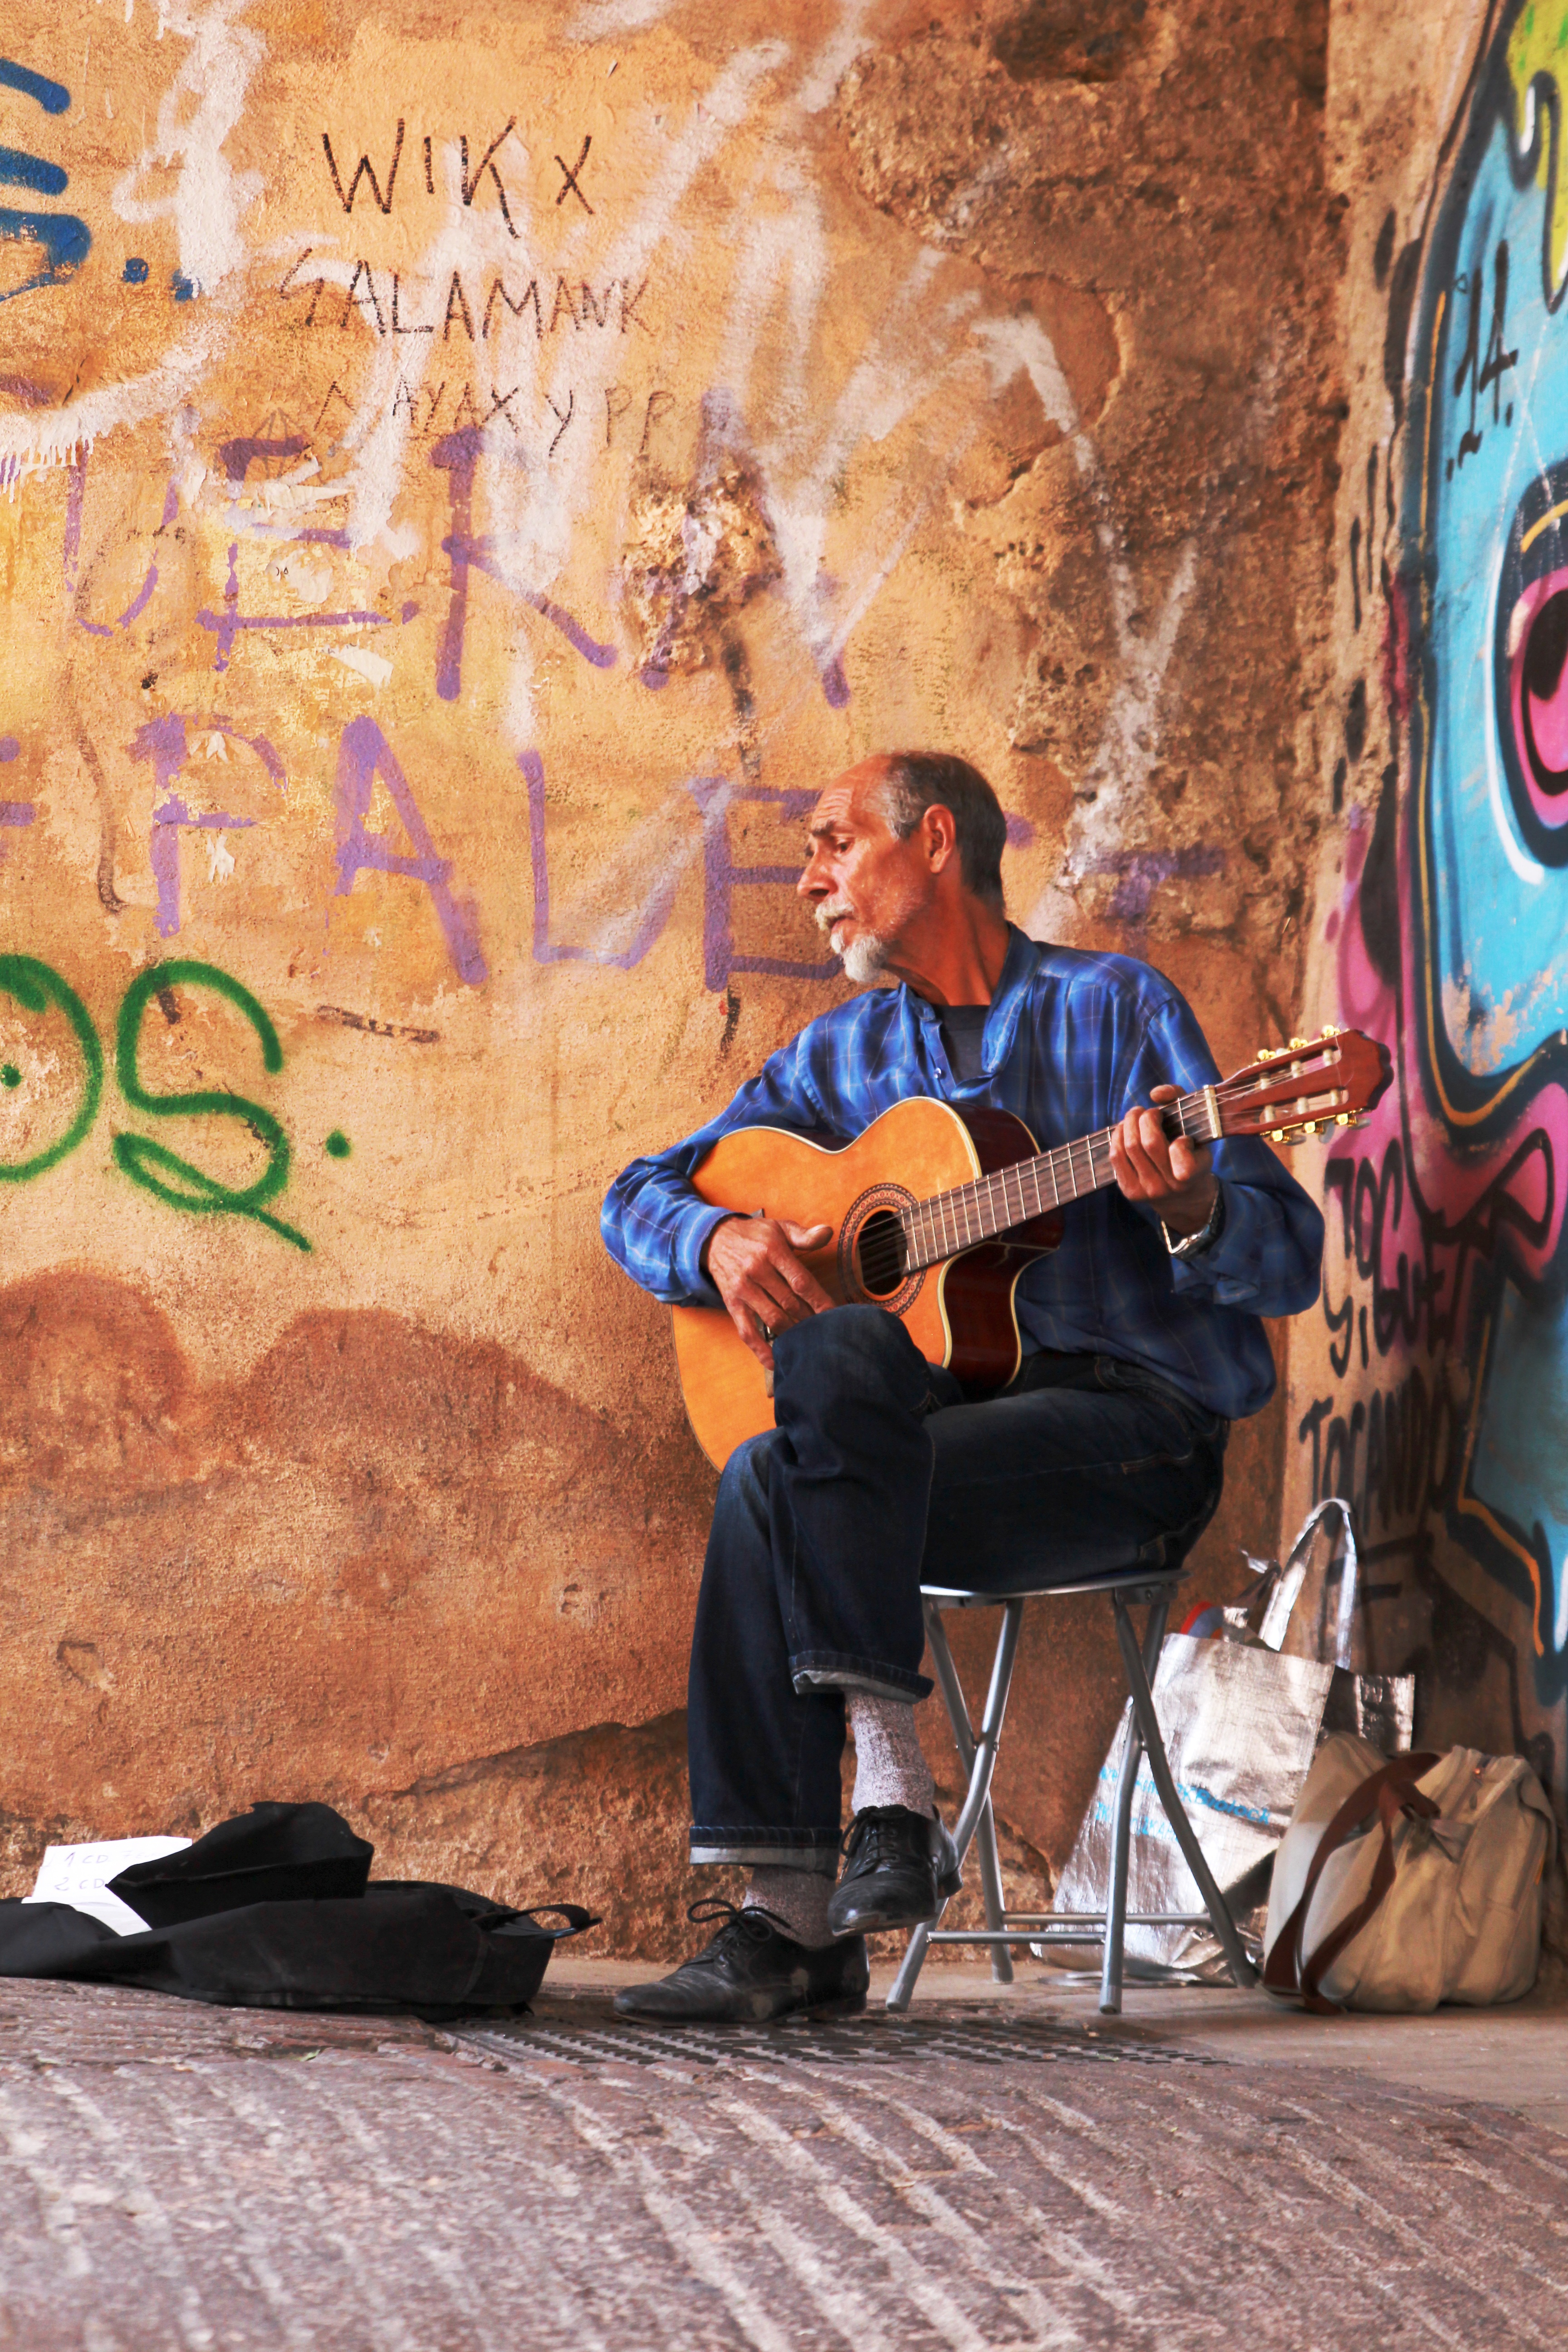
man, guitar, musician, street art, street artist, art, culture, graffitti, graffiti wall, album cover